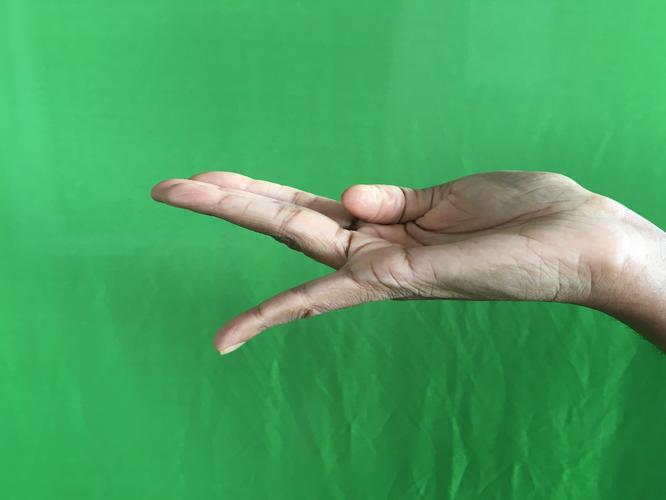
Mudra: Chaturam
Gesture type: single_hand